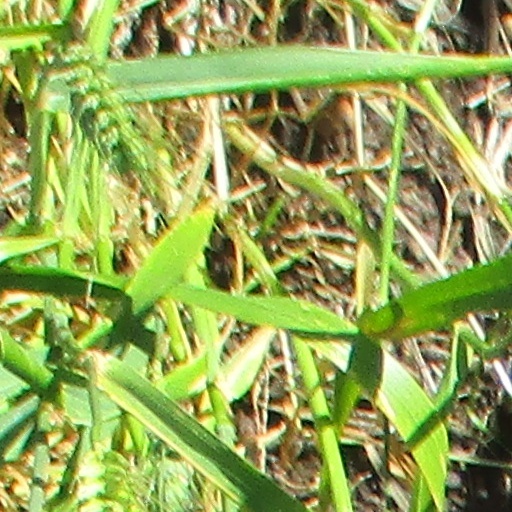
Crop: wheat